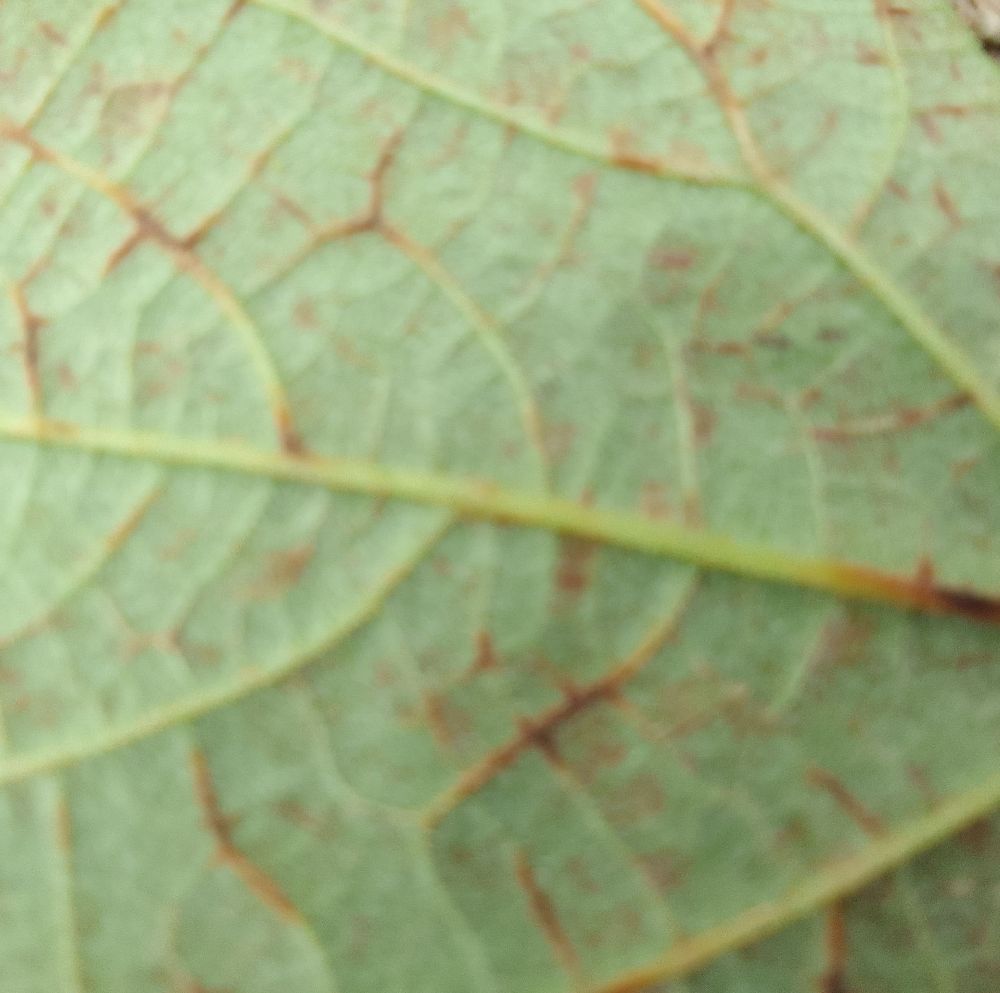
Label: anthracnose